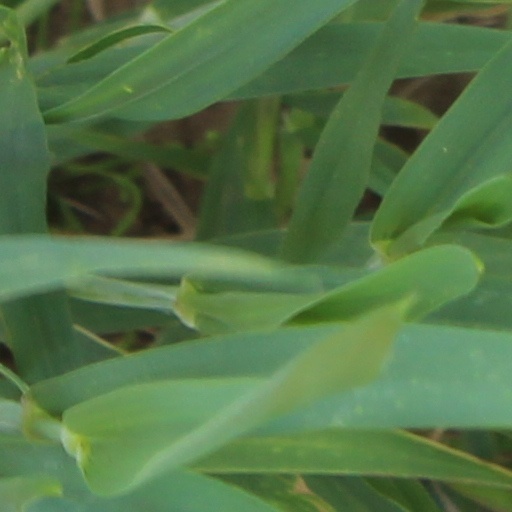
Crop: wheat